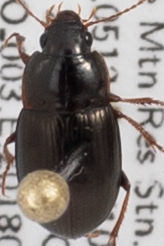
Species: Amara quenseli
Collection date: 2018-08-28
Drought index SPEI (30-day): -1.69
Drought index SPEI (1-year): -1.13
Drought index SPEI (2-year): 0.24